Old Brewery Quarter

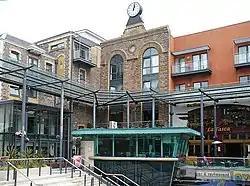
View of the Old Brewery Quarter, showing the old brewery clock on the redeveloped 1887 premises

The Old Brewery Quarter, also known simply as the Brewery Quarter or the Brewery ¼, is a modern mixed-use development in the centre of Cardiff, Wales, on the site of the original Brains Brewery, with entrances on St. Mary's Street and Caroline Street.